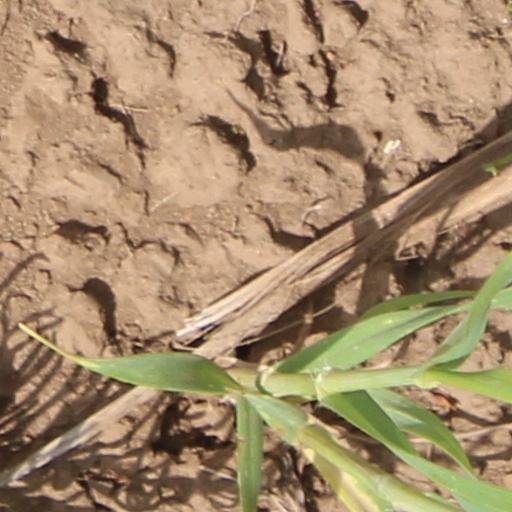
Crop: wheat